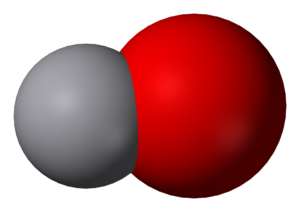
Le vanadyle ou le cation oxovanadium(IV), [VO]²⁺, est un oxycation du vanadium de couleur bleue. C'est l'un des ions diatomiques les plus stables connus qui forme un grand nombre de complexes.